Klamath (steamboat)

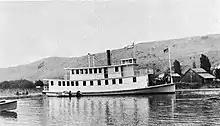
Launch of "Klamath", July 29, 1905

"Klamath" was launched at 9:07:30 a.m. on Saturday, July 29, 1905, into Lake Ewauna. There was no formal ceremony. However, 300 people turned out to watch the launch from the wharves and the nearby bridge, with about 20 boats in the water as well. This was about the entire population of Klamath Falls at the time.